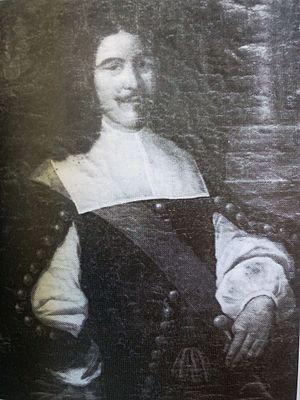
Baron de Gail, conseiller des Ducs de Lorraine
Famille noble d'Alsace, d'ancienne noblesse franque et rhénane, originaire de la région de Cologne en actuelle Rhénanie-du-Nord-Westphalie, durant la Renaissance, la famille de Gail est une grande famille patricienne, influente dans les milieux politiques de Cologne, où ses membres sont sénateurs ou bourgmestres.